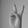
ASL letter: V